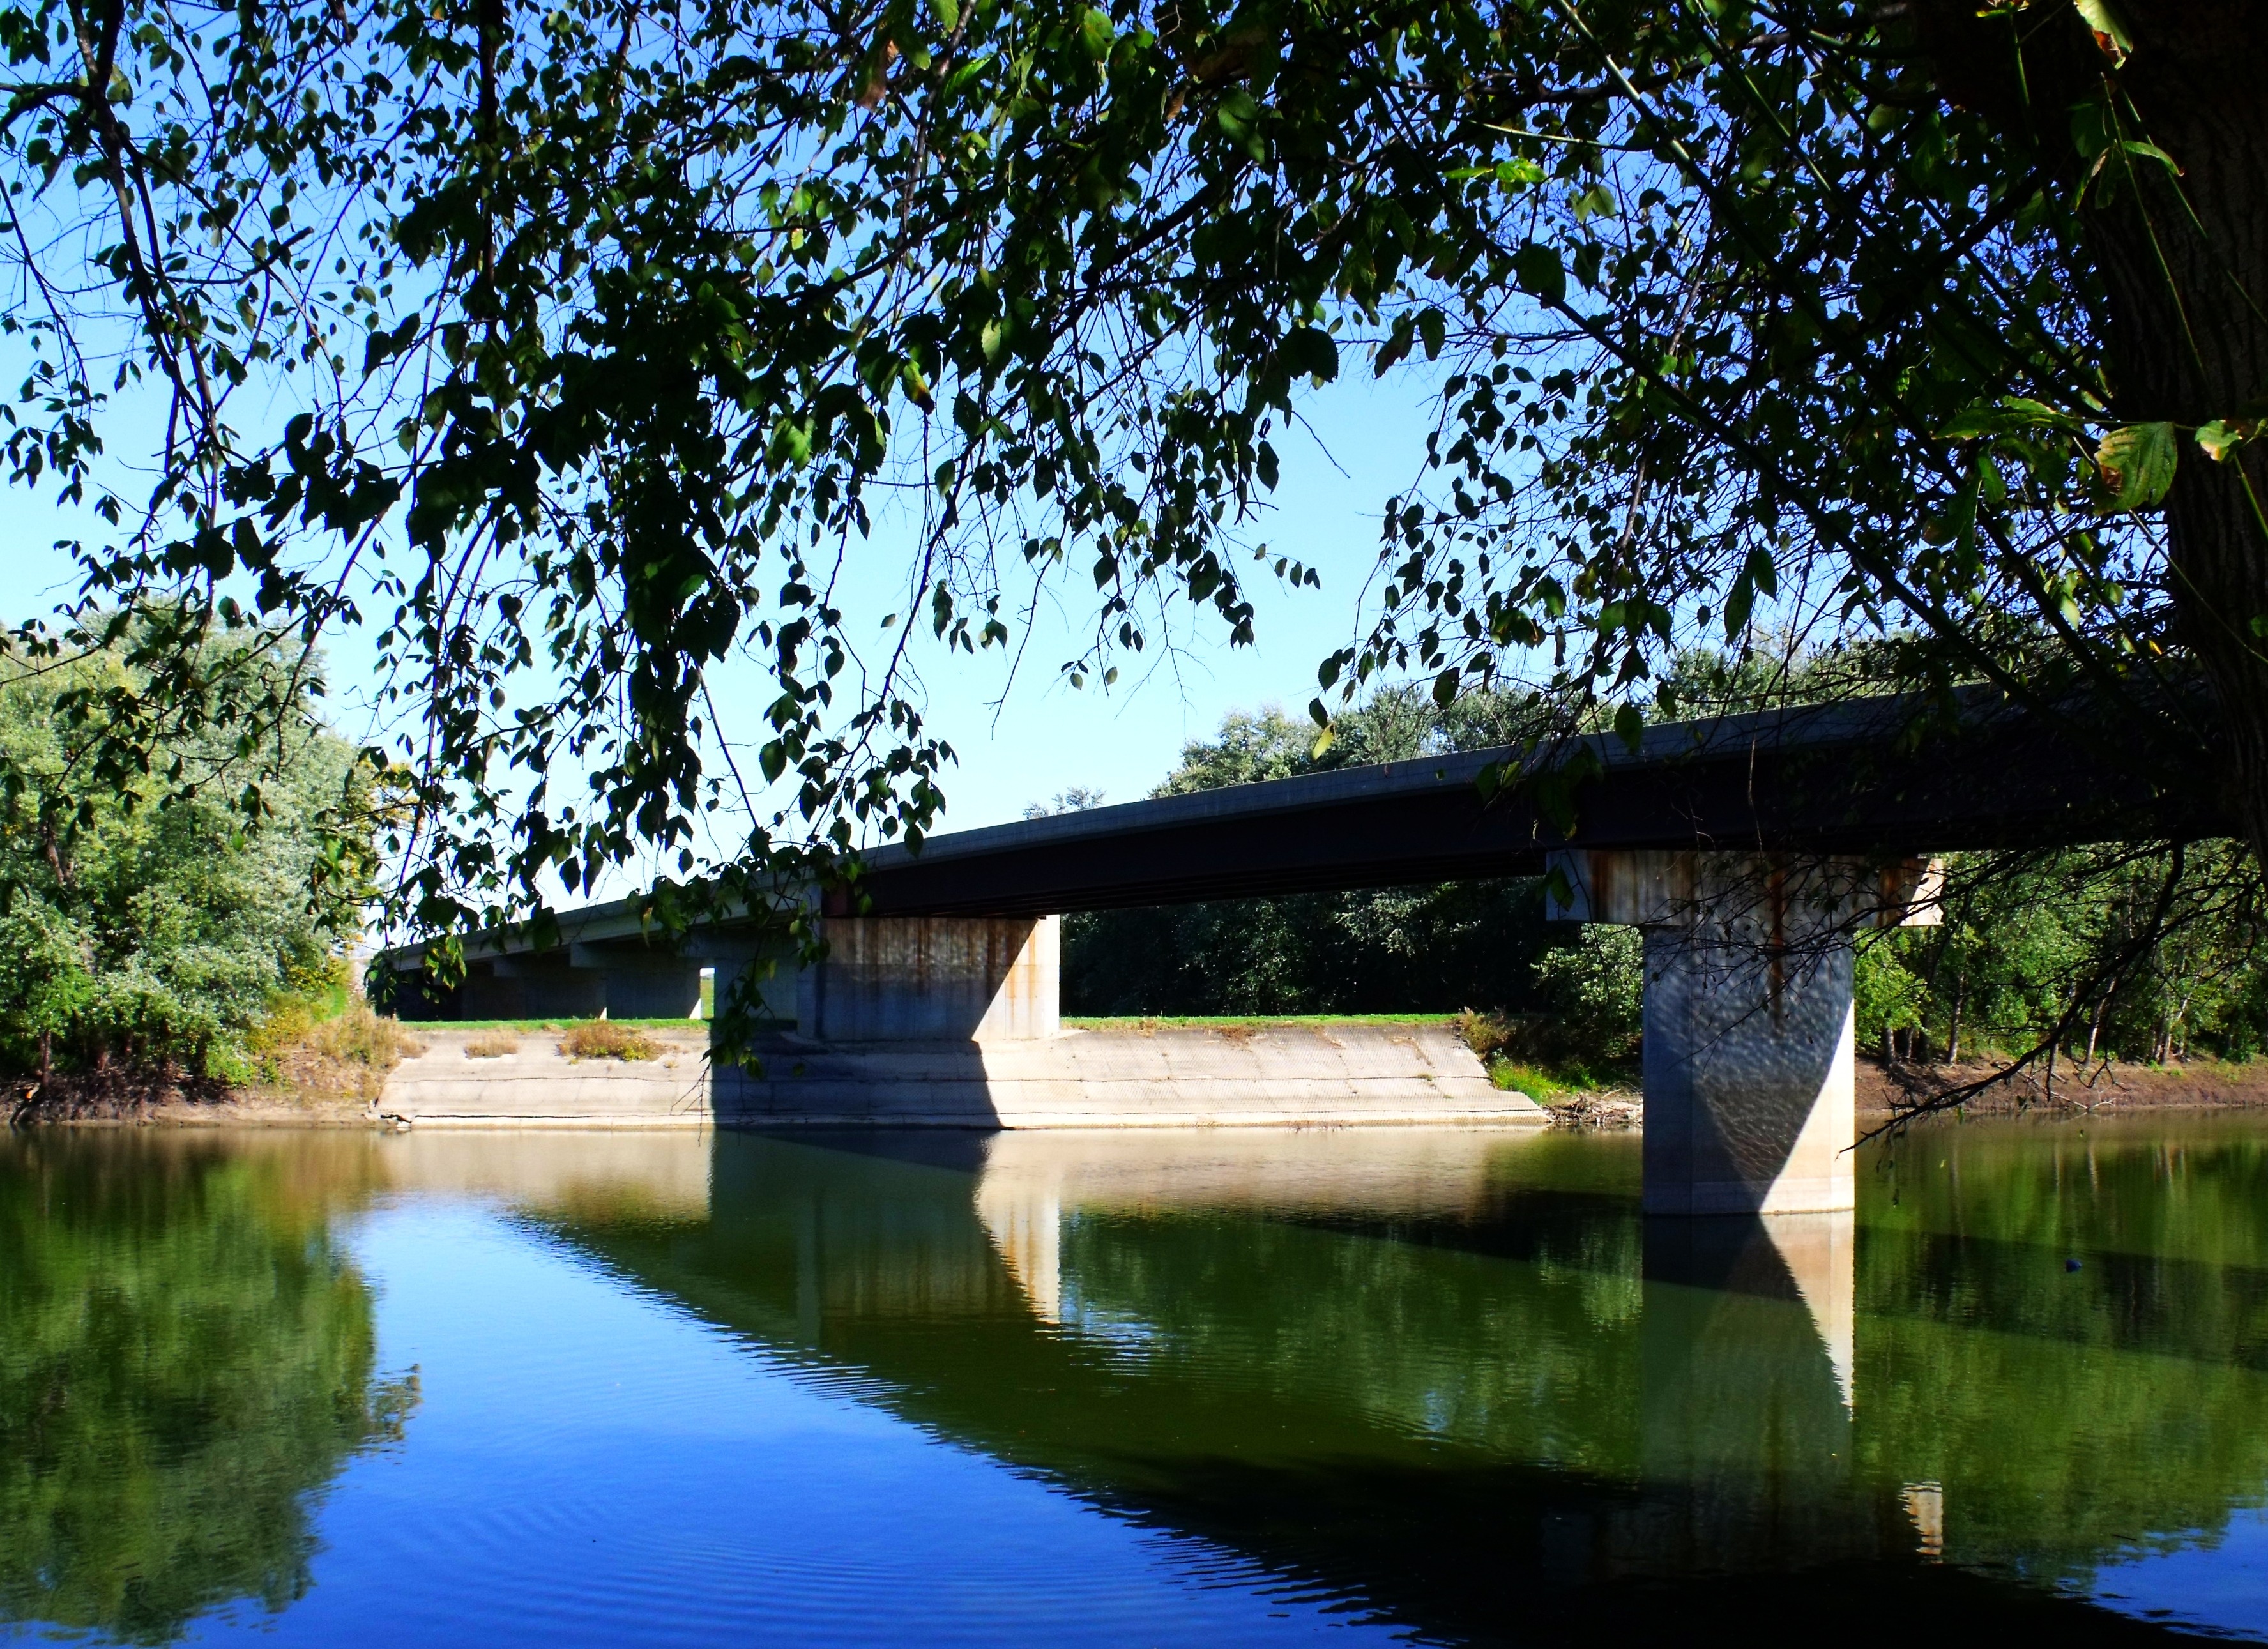
landscape, tree, water, nature, bridge, river, canal, idyllic, reflection, scenic, peaceful, scenery, reservoir, waterway, body of water, trees, reflecting pool, woody plant